Open Windows (film)

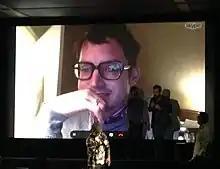
Wood being interviewed via Skype at the Los Angeles premiere at Cinefamily

The film had its world premiere at South by Southwest on 10 March 2014, and was screened in Los Angeles as part of SpectreFest on 4 October that year.